Minister Blizzard

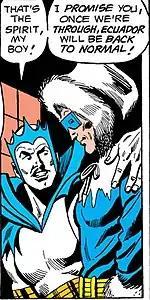
The Bronze Age Minister Blizzard manipulates Captain Cold in "Justice League of America" #139 (February 1977); art by Dick Dillin and Frank McLaughlin.

Professor Chemico of Holliday College creates a climate changing machine which can make hot and cold climates. He plans to use the machine to make the North Pole into a warm fertile area. Princess Snowina of Iceberg-Land learns about the invention and fears the machine will melt her people and their civilization. Her advisor Prime Minister Blizzard convinces Snowina to let him steal the invention. Minister Blizzard steals the climate changing machine from Chemico and the Holliday Girls, trapping them in a block of ice. While Wonder Woman rescues the girls, the Minister uses the machine to create a giant glacier to threaten New York. When Princess Snowina discovers his plan, Blizzard captures her and sends the glacier against New York, using the Holliday Girls as hostages to prevent a counterattack. Wonder Woman manages to stop him and then makes peace with Snowina while the Minister is taken into custody. Ultimately, Chemico's invention is not used to change any area of the Earth's climate and is largely forgotten about.